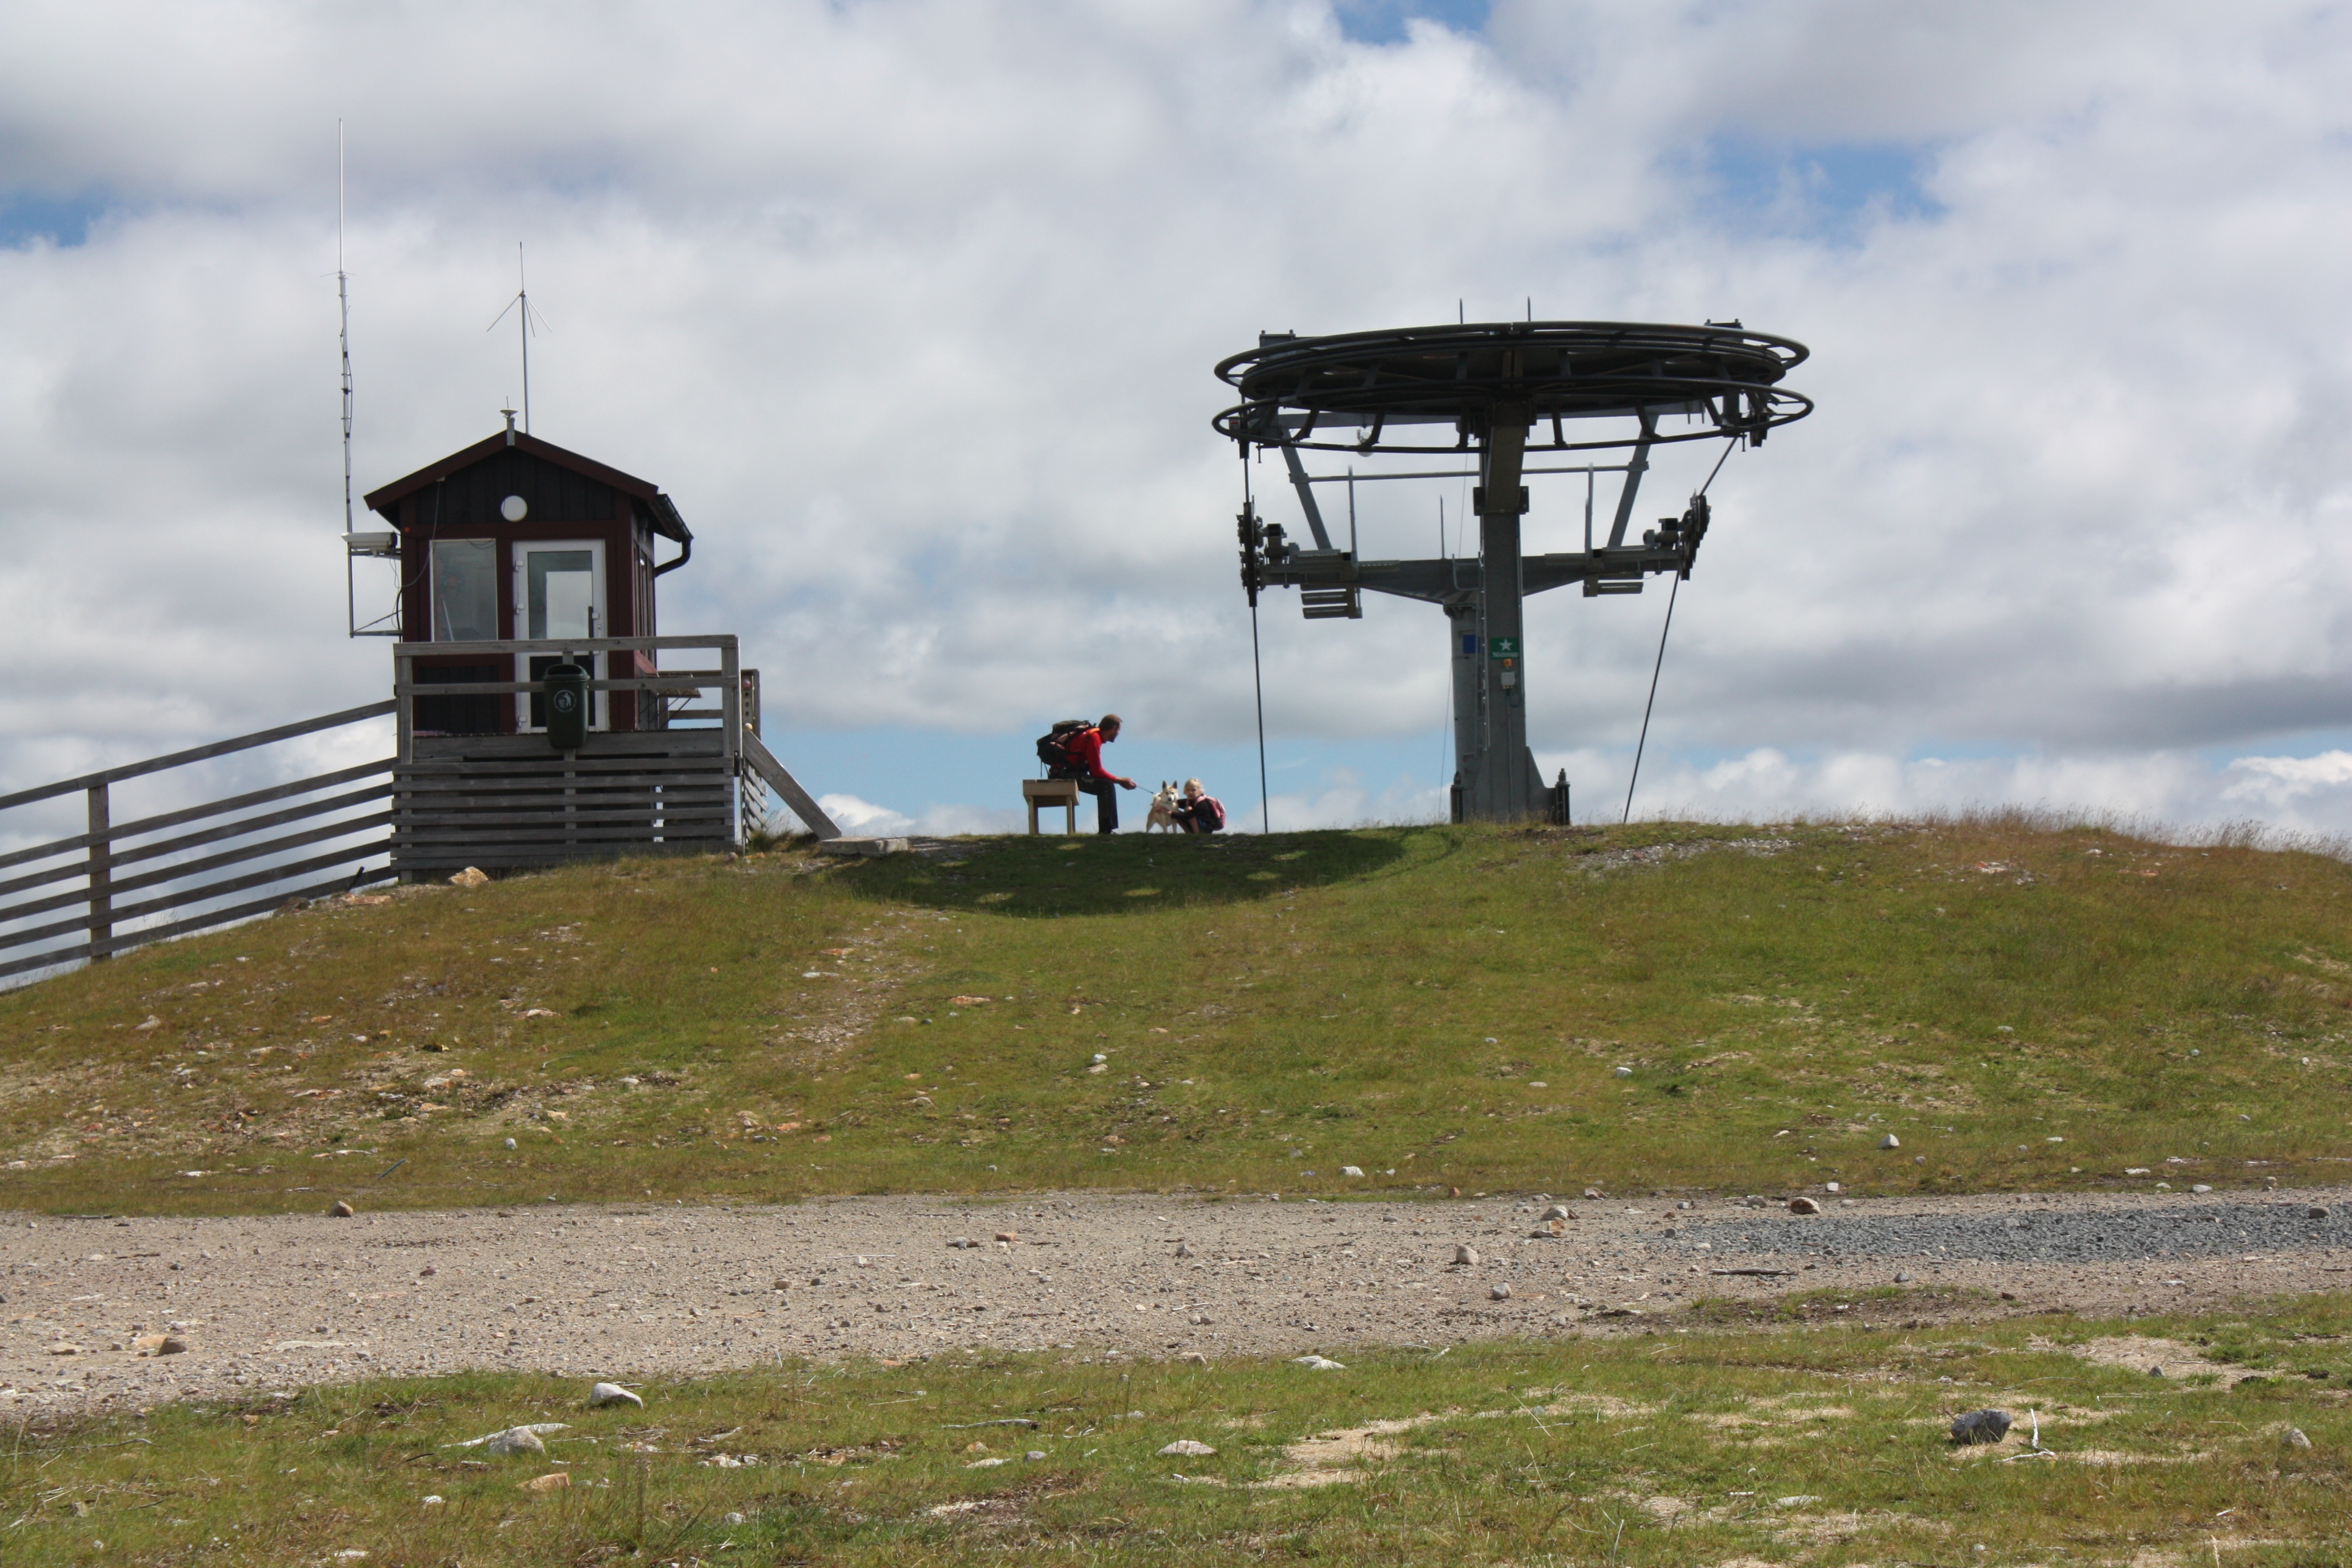
beach, sea, coast, ocean, mountain, lighthouse, tower, ski lift, sweden, scandinavia, rural area